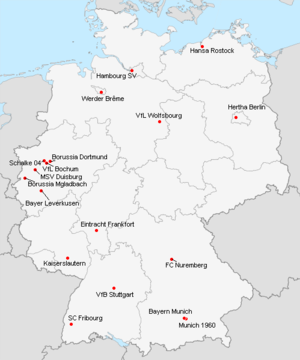
Répartition des clubs en 1.Bundesliga 1998-1999.
La saison 1998-1999 de 1. Bundesliga était la trente-sixième édition de la première division allemande.